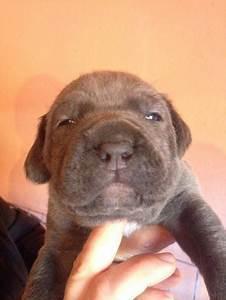
dog